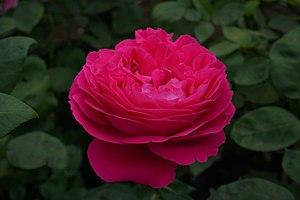
Antoine Levet, dit Levet père, né le 23 février 1818 à Estrablin et mort le 21 août 1891 à Monplaisir, est un rosiériste lyonnais qui obtint de nombreuses variétés de roses à partir des années 1860. Il était surnommé « le père des roses ».